Numerov (crater)

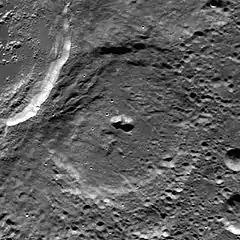
LRO image

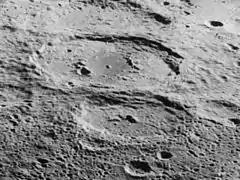
Oblique Lunar Orbiter 5 image facing west of Antoniadi (above center) and Numerov (below center)

Numerov is a lunar impact crater that is located on the Moon's far side, deep in the southern hemisphere. It is attached to the larger and younger crater Antoniadi to the west, and the outer rampart of Antoniadi overlies the inner wall and part of the western interior floor of Numerov. To the east-southeast is the larger walled plain Zeeman, and to the east-northeast is the old crater Crommelin.